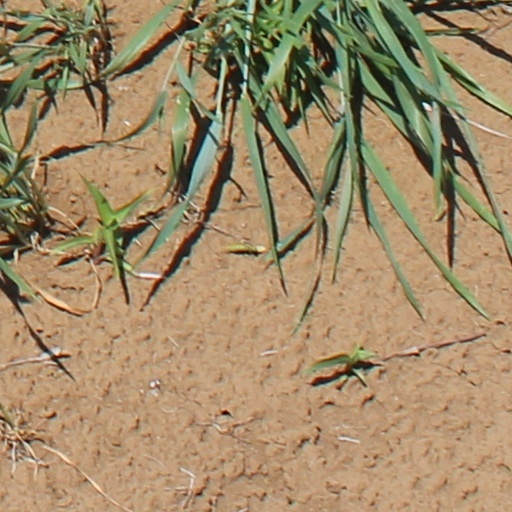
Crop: wheat